Glyn Davies (politician)

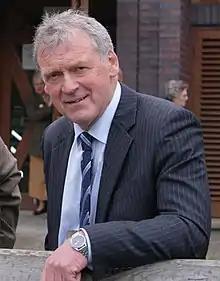

Edward Glyn Davies (born 16 February 1944) is a former Welsh Conservative politician who was the Member of Parliament (MP) for Montgomeryshire from 2010 to 2019. Davies previously served as a Member of the Welsh Assembly (AM) for the Mid and West Wales region from 1999 to 2007.